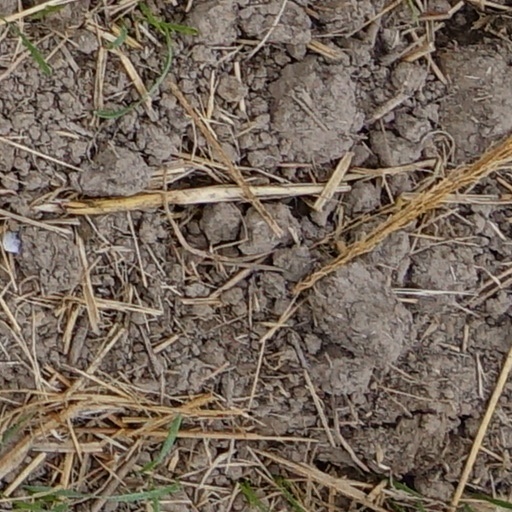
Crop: wheat